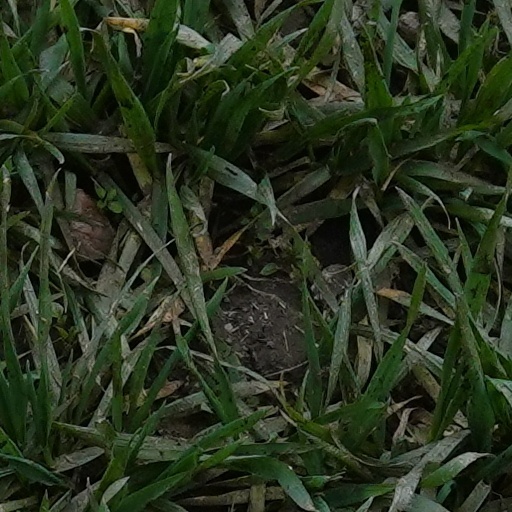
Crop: wheat